Disa (plant)

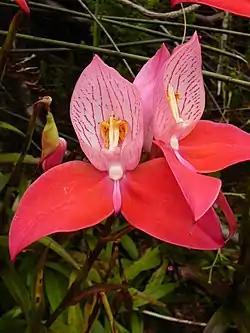
"Disa uniflora" flowers

The following species have been used to create more than 400 hybrids : "Disa cardinalis", "Disa caulescens", "Disa racemosa", "Disa tripetaloides", "Disa uniflora", "Disa aurata" and "Disa venosa".